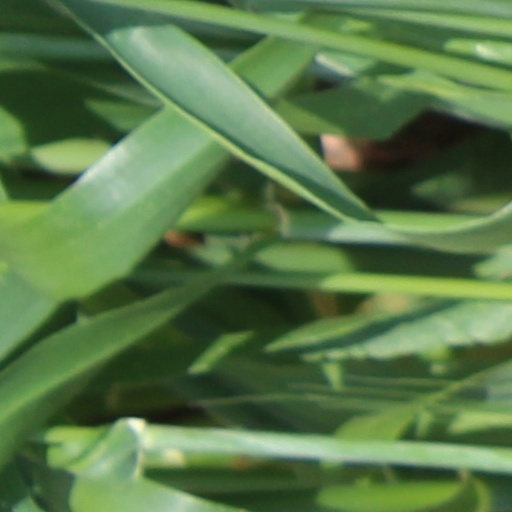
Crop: wheat